Ace of Cakes

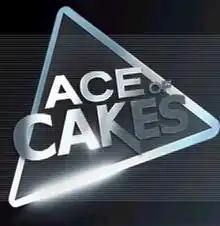

Ace of Cakes is an American reality television show that aired on the Food Network. The show focused on the daily operations of Duff Goldman's custom cake shop, Charm City Cakes, in Baltimore, Maryland, including small-business ownership, working with various vendors, tasting with customers, constructing cakes, and delivering his products.